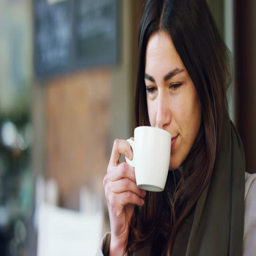
morning a beautiful elegant woman eats breakfast at the outdoor bar with a coffee and croissants before going to work .